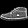
Label: Sneaker